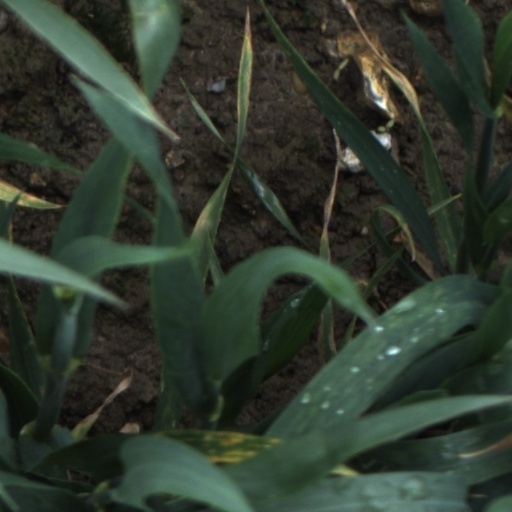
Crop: wheat